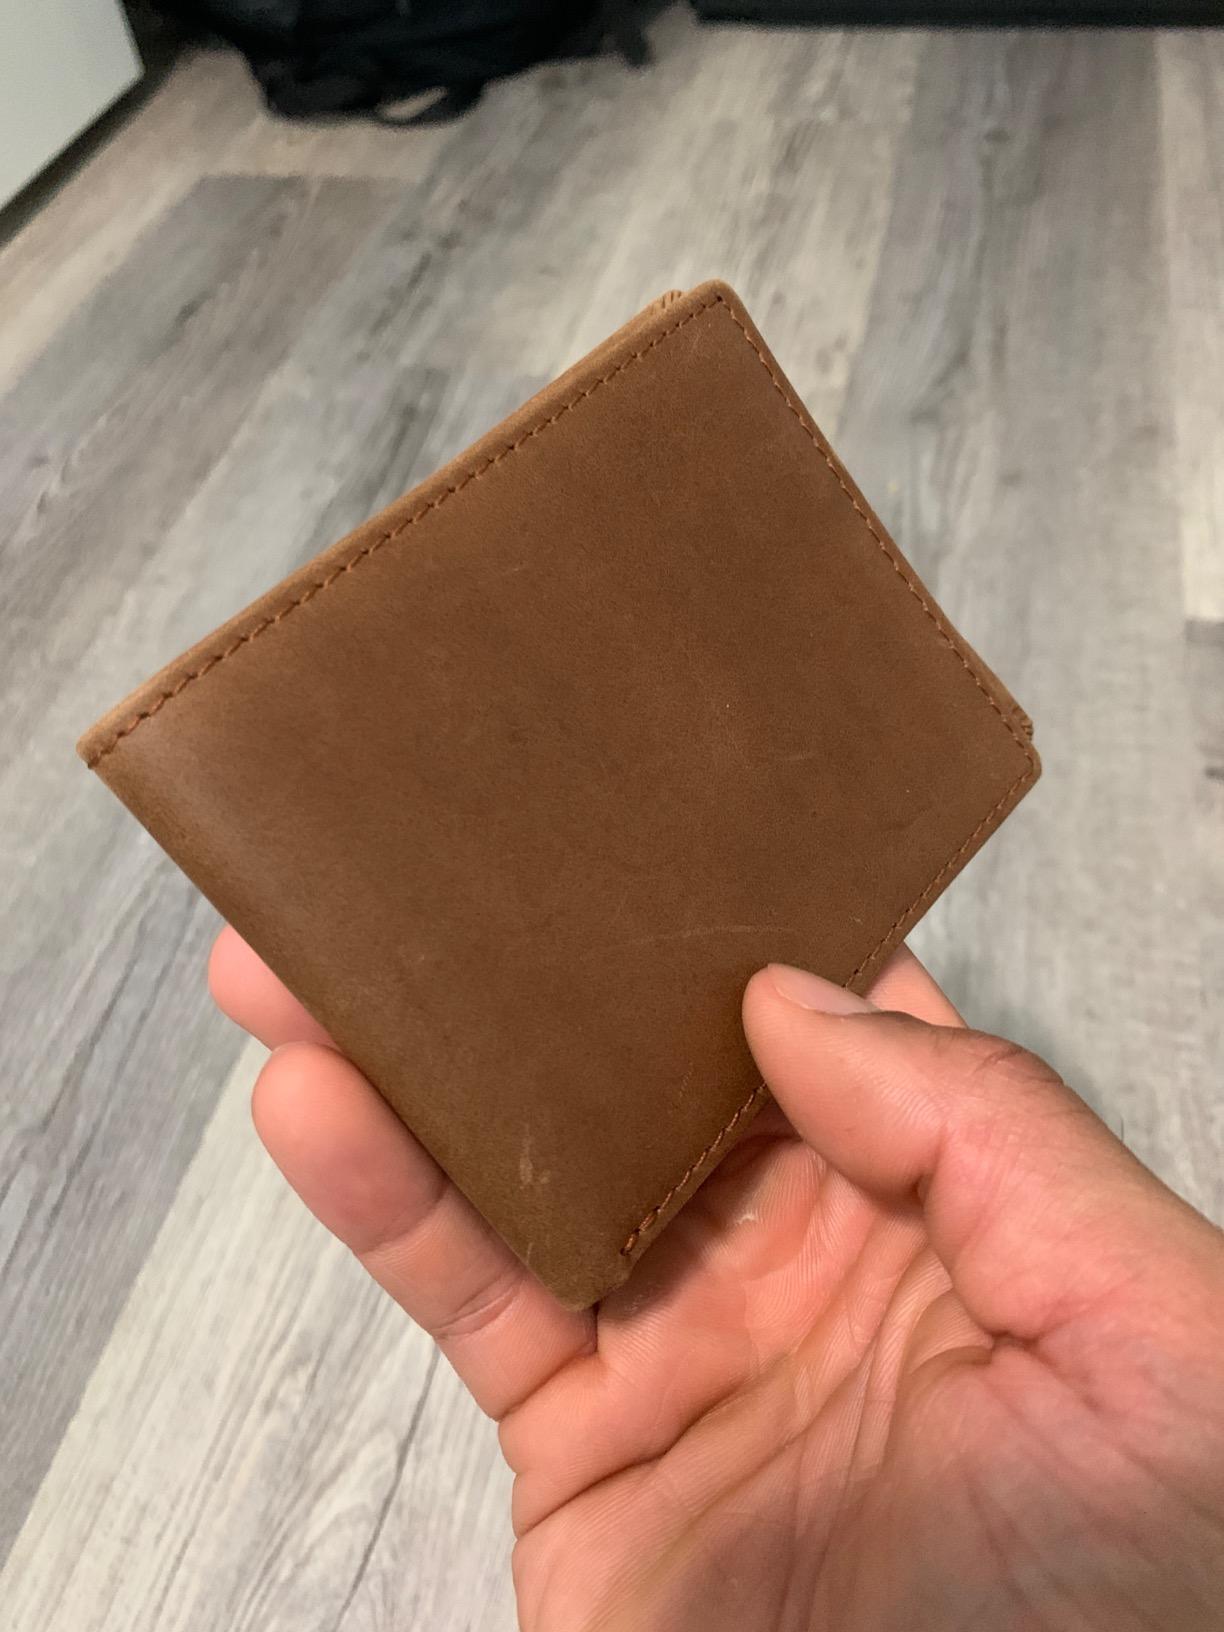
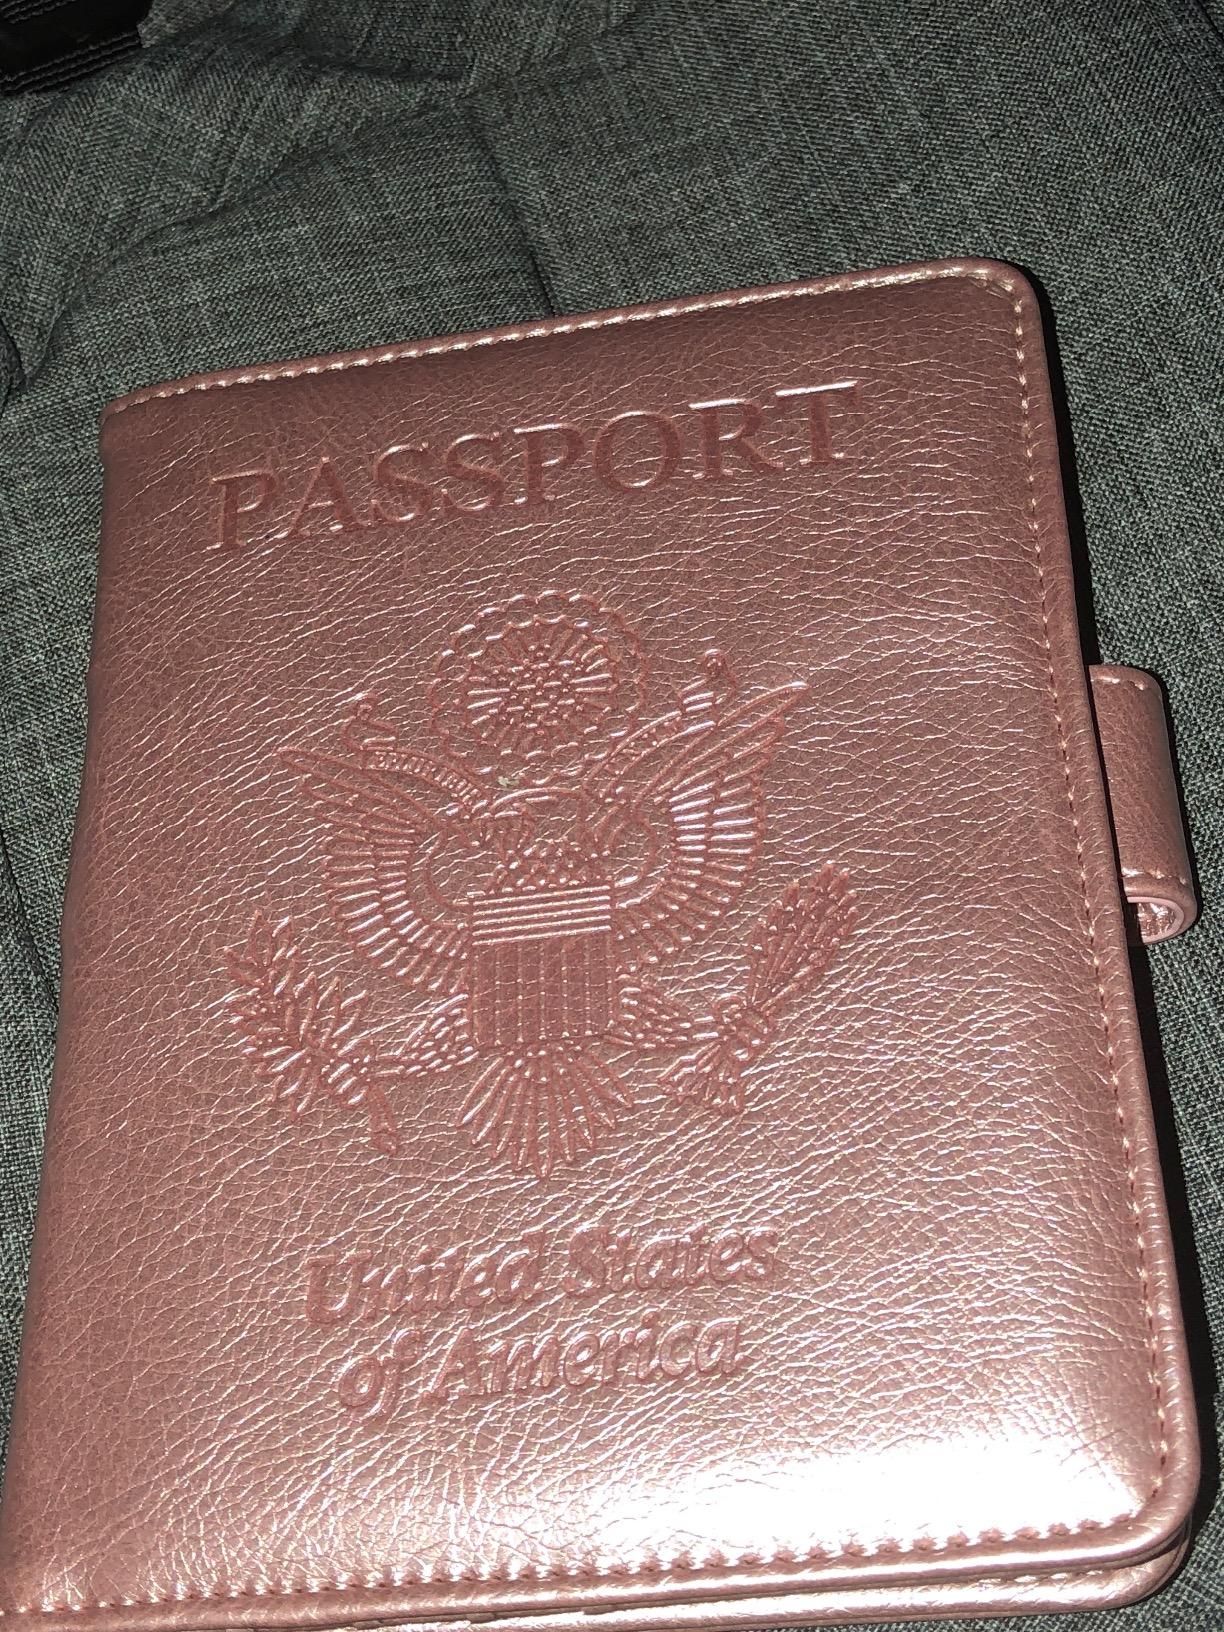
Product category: accessories_wallet
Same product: no